Zone Fam

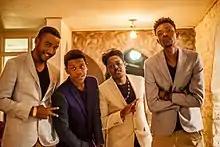
Zone Fam in 2013 shooting Translate

Zone Fam was a Zambian hip hop supergroup based in Lusaka, composed of Sam Sakala (Dope G), Jackson Banda (Jay Rox), Reginald Lube (Yung Verbal), and previously Timbwama Chisenga (FKA Thugga now known as Tim) until his departure from the group on April 1, 2015. It was a collective of solo artists that frequented "Zone Studios" started by Duncan Sodala also known as Holstar and Kati Kawanu in 2006. Zone Fam Officially became a Rap group in 2009 after recording "The Full Script" Mixtape with Nigerian producer Teck-zilla. They gained popularity after the release of their debut album single "Shaka Zulu On Em" which received nationwide airplay, topping radio charts and got worldwide reviews off YouTube. In 2011 they went on and released their first studio album, "The Business: Foreign Exchange", which was the bestseller of that year. In 2012, Zone Fam signed their first international deal under record label Taurus Musik of Kenya, which helped them produce songs several songs and visuals namely, "Translate", "Da Bidness" and "Contolola," which won them a Channel O Award at the Channel O Music Video Awards for Best Group. They also have to their name the award for Best African Group at the "Global African Music Awards". The group is currently disbanded and was managed by Duncan Sodala between 2009 and 2014 - He also manages the Zone Fam brand.